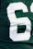
Number: 6